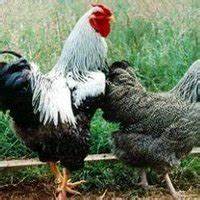
Label: chicken